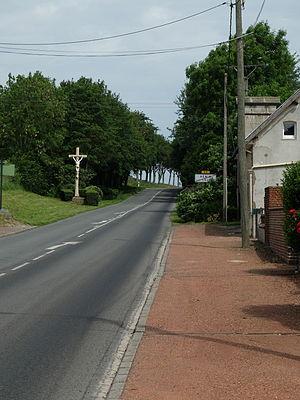
Vue de la départementale RD 5 à Hénin-sur-Cojeul. Un calvaire est visible.
Hénin-sur-Cojeul est une commune française située dans le département du Pas-de-Calais en région Hauts-de-France.